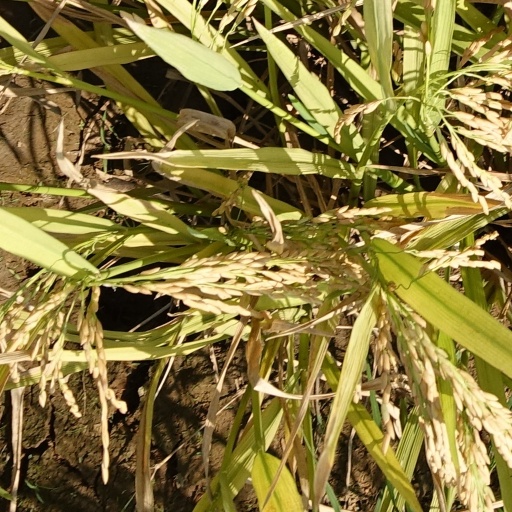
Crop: rice